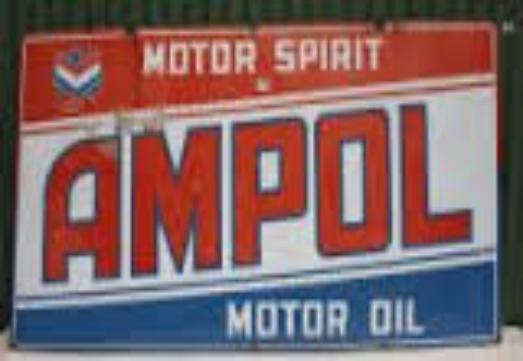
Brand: Ampol
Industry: Others